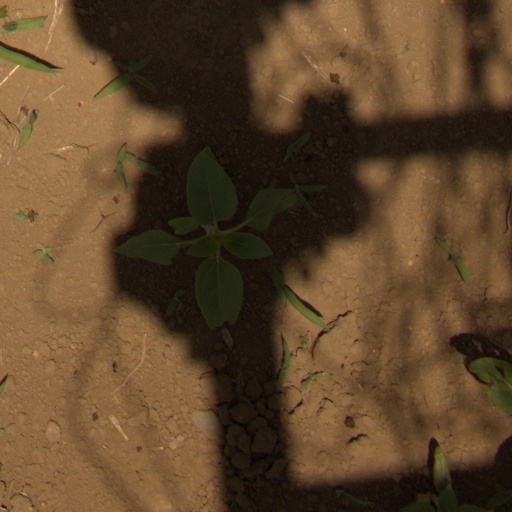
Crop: Jerusalem artichoke